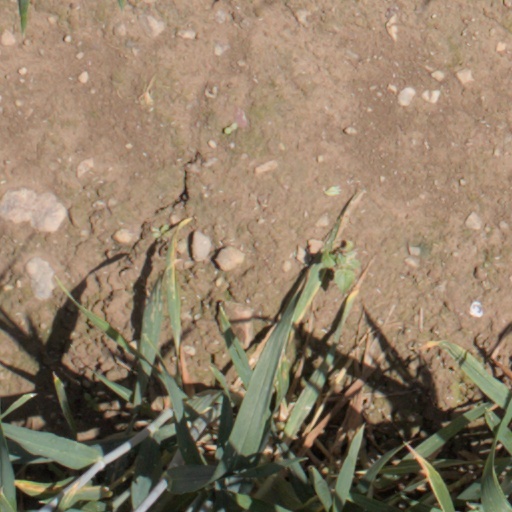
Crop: wheat